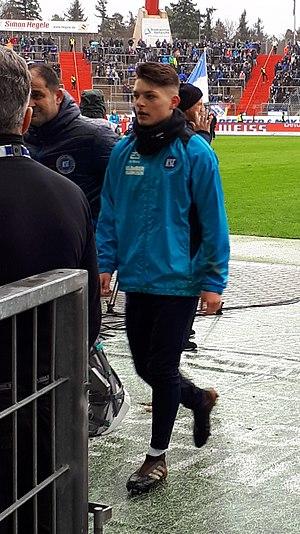
Florent Muslija, né le 6 juillet 1998 à Achern, est un footballeur international kosovare qui évolue au poste de milieu offensif au Hanovre 96.